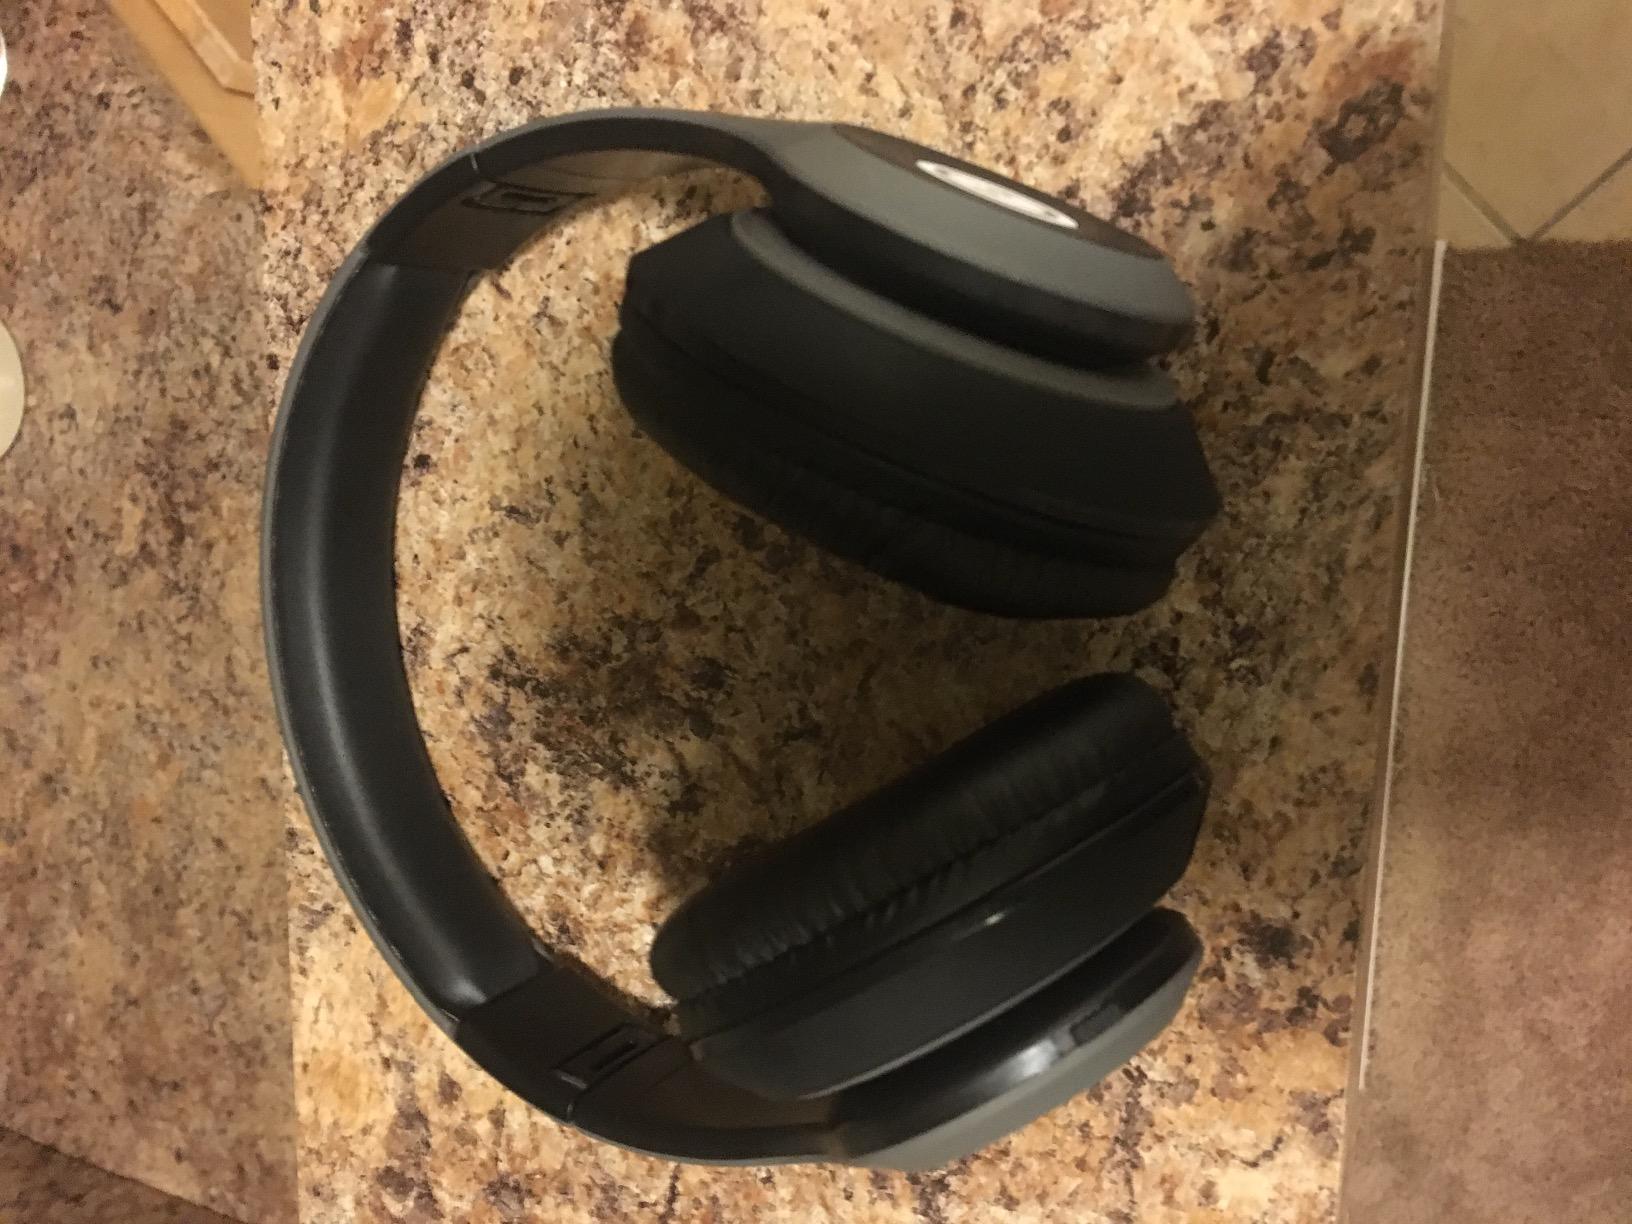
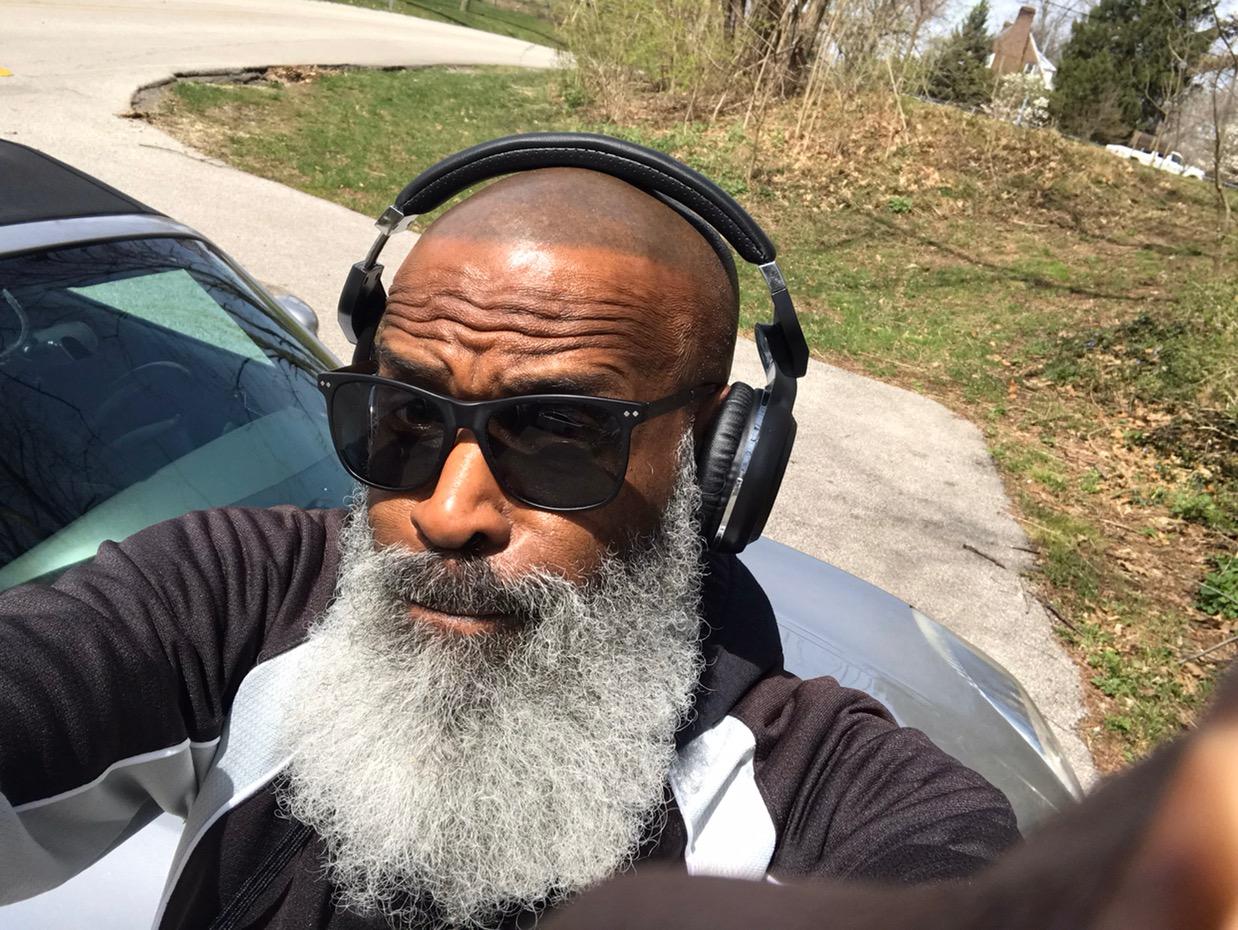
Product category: headphones
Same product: no